For the Cause of the South

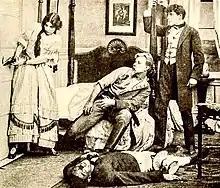
Film still of Helen (Laura Sawyer) defending her wounded father (Charles Ogle, seated)

For the Cause of the South is a lost 1912 American silent film that portrayed a tragic, fictional romance set during the American Civil War. Directed by Bannister Merwin, the film was produced by Edison Studios, which was located in New York City, in The Bronx. The production starred Laura Sawyer, Benjamin Wilson, and Charles Ogle, with supporting characters played by Bessie Learn and James Gordon in the role of Confederate General Robert E. Lee.